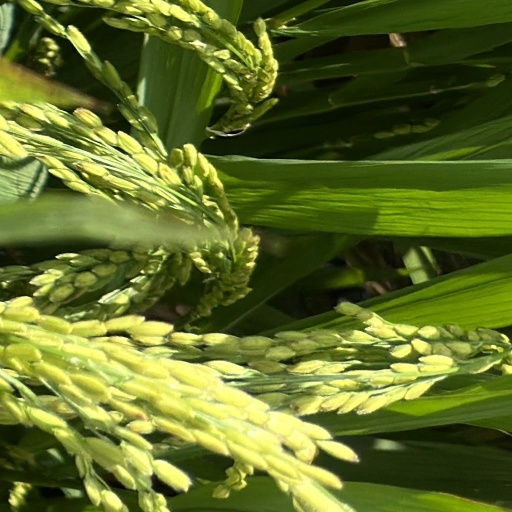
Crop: rice